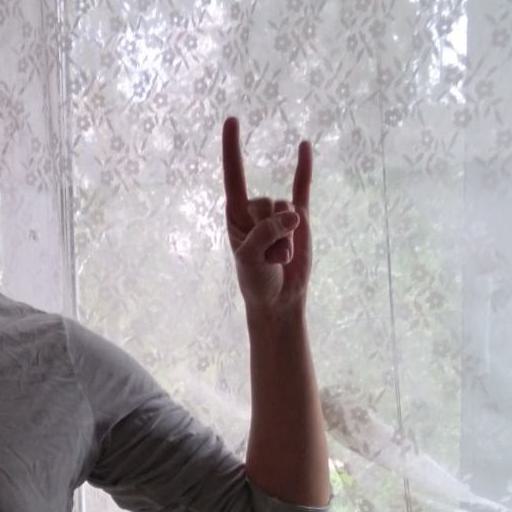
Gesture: rock